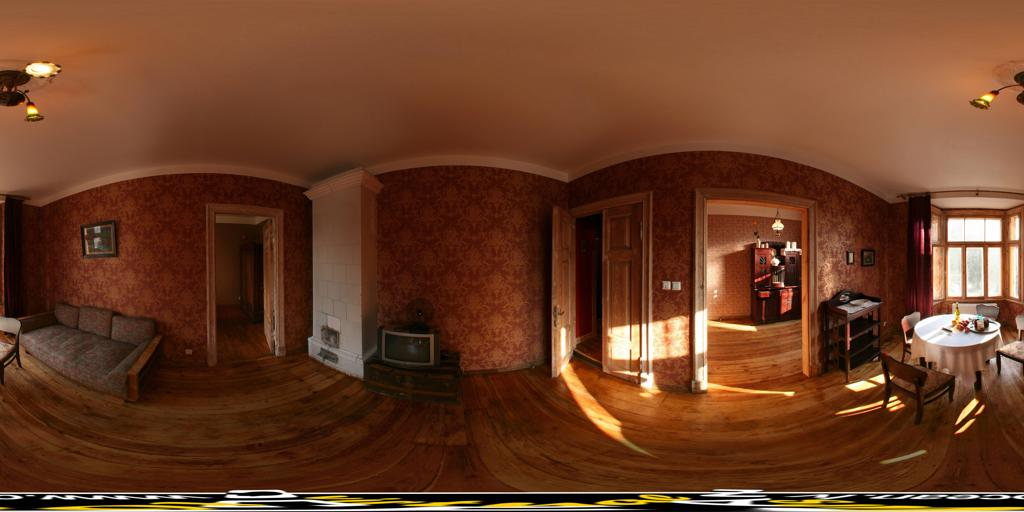
Referred object: the small round table with a vase of flowers

Referred object: round dining table with white tablecloth